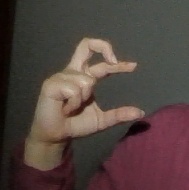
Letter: thal